Olympic Hockey Centre (Rio de Janeiro)

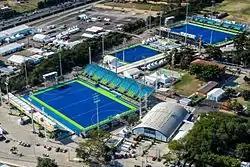

The Olympic Hockey Center is a sports venue in Deodoro, Rio de Janeiro, Brazil. The centre was built for the 2007 Pan American Games before being totally rebuilt for the Olympic Field hockey competitions at the 2016 Summer Olympics. The Center was designed by the Brazilian studio Vigliecca & Associados, led by Arch. Ronald Werner Fiedler, Héctor Vigliecca and Luciene Quel.